More Hall Annex

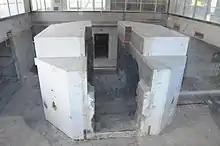
A subterranean room containing a circular structure divided into two halves. The structure is visibly weathered and has been hollowed out.

During the late 1950s and 1960s, the Atomic Energy Commission (AEC) provided universities and colleges with grants to acquire small nuclear reactors for research programs. The University of Washington began nuclear engineering classes as part of the College of Engineering in 1953 and formed a Department of Nuclear Engineering in 1956, accepting engineers from Boeing and the nearby Hanford Site as its first students. The Nuclear Engineering department used training reactors at Bagley Hall and later proposed that the university acquire a nuclear reactor to be installed on campus. In 1957, the AEC approved $100,000 in funding (equivalent to $ in dollars) for the University of Washington to install a permanent nuclear reactor on the campus, the first of its kind in the United States.